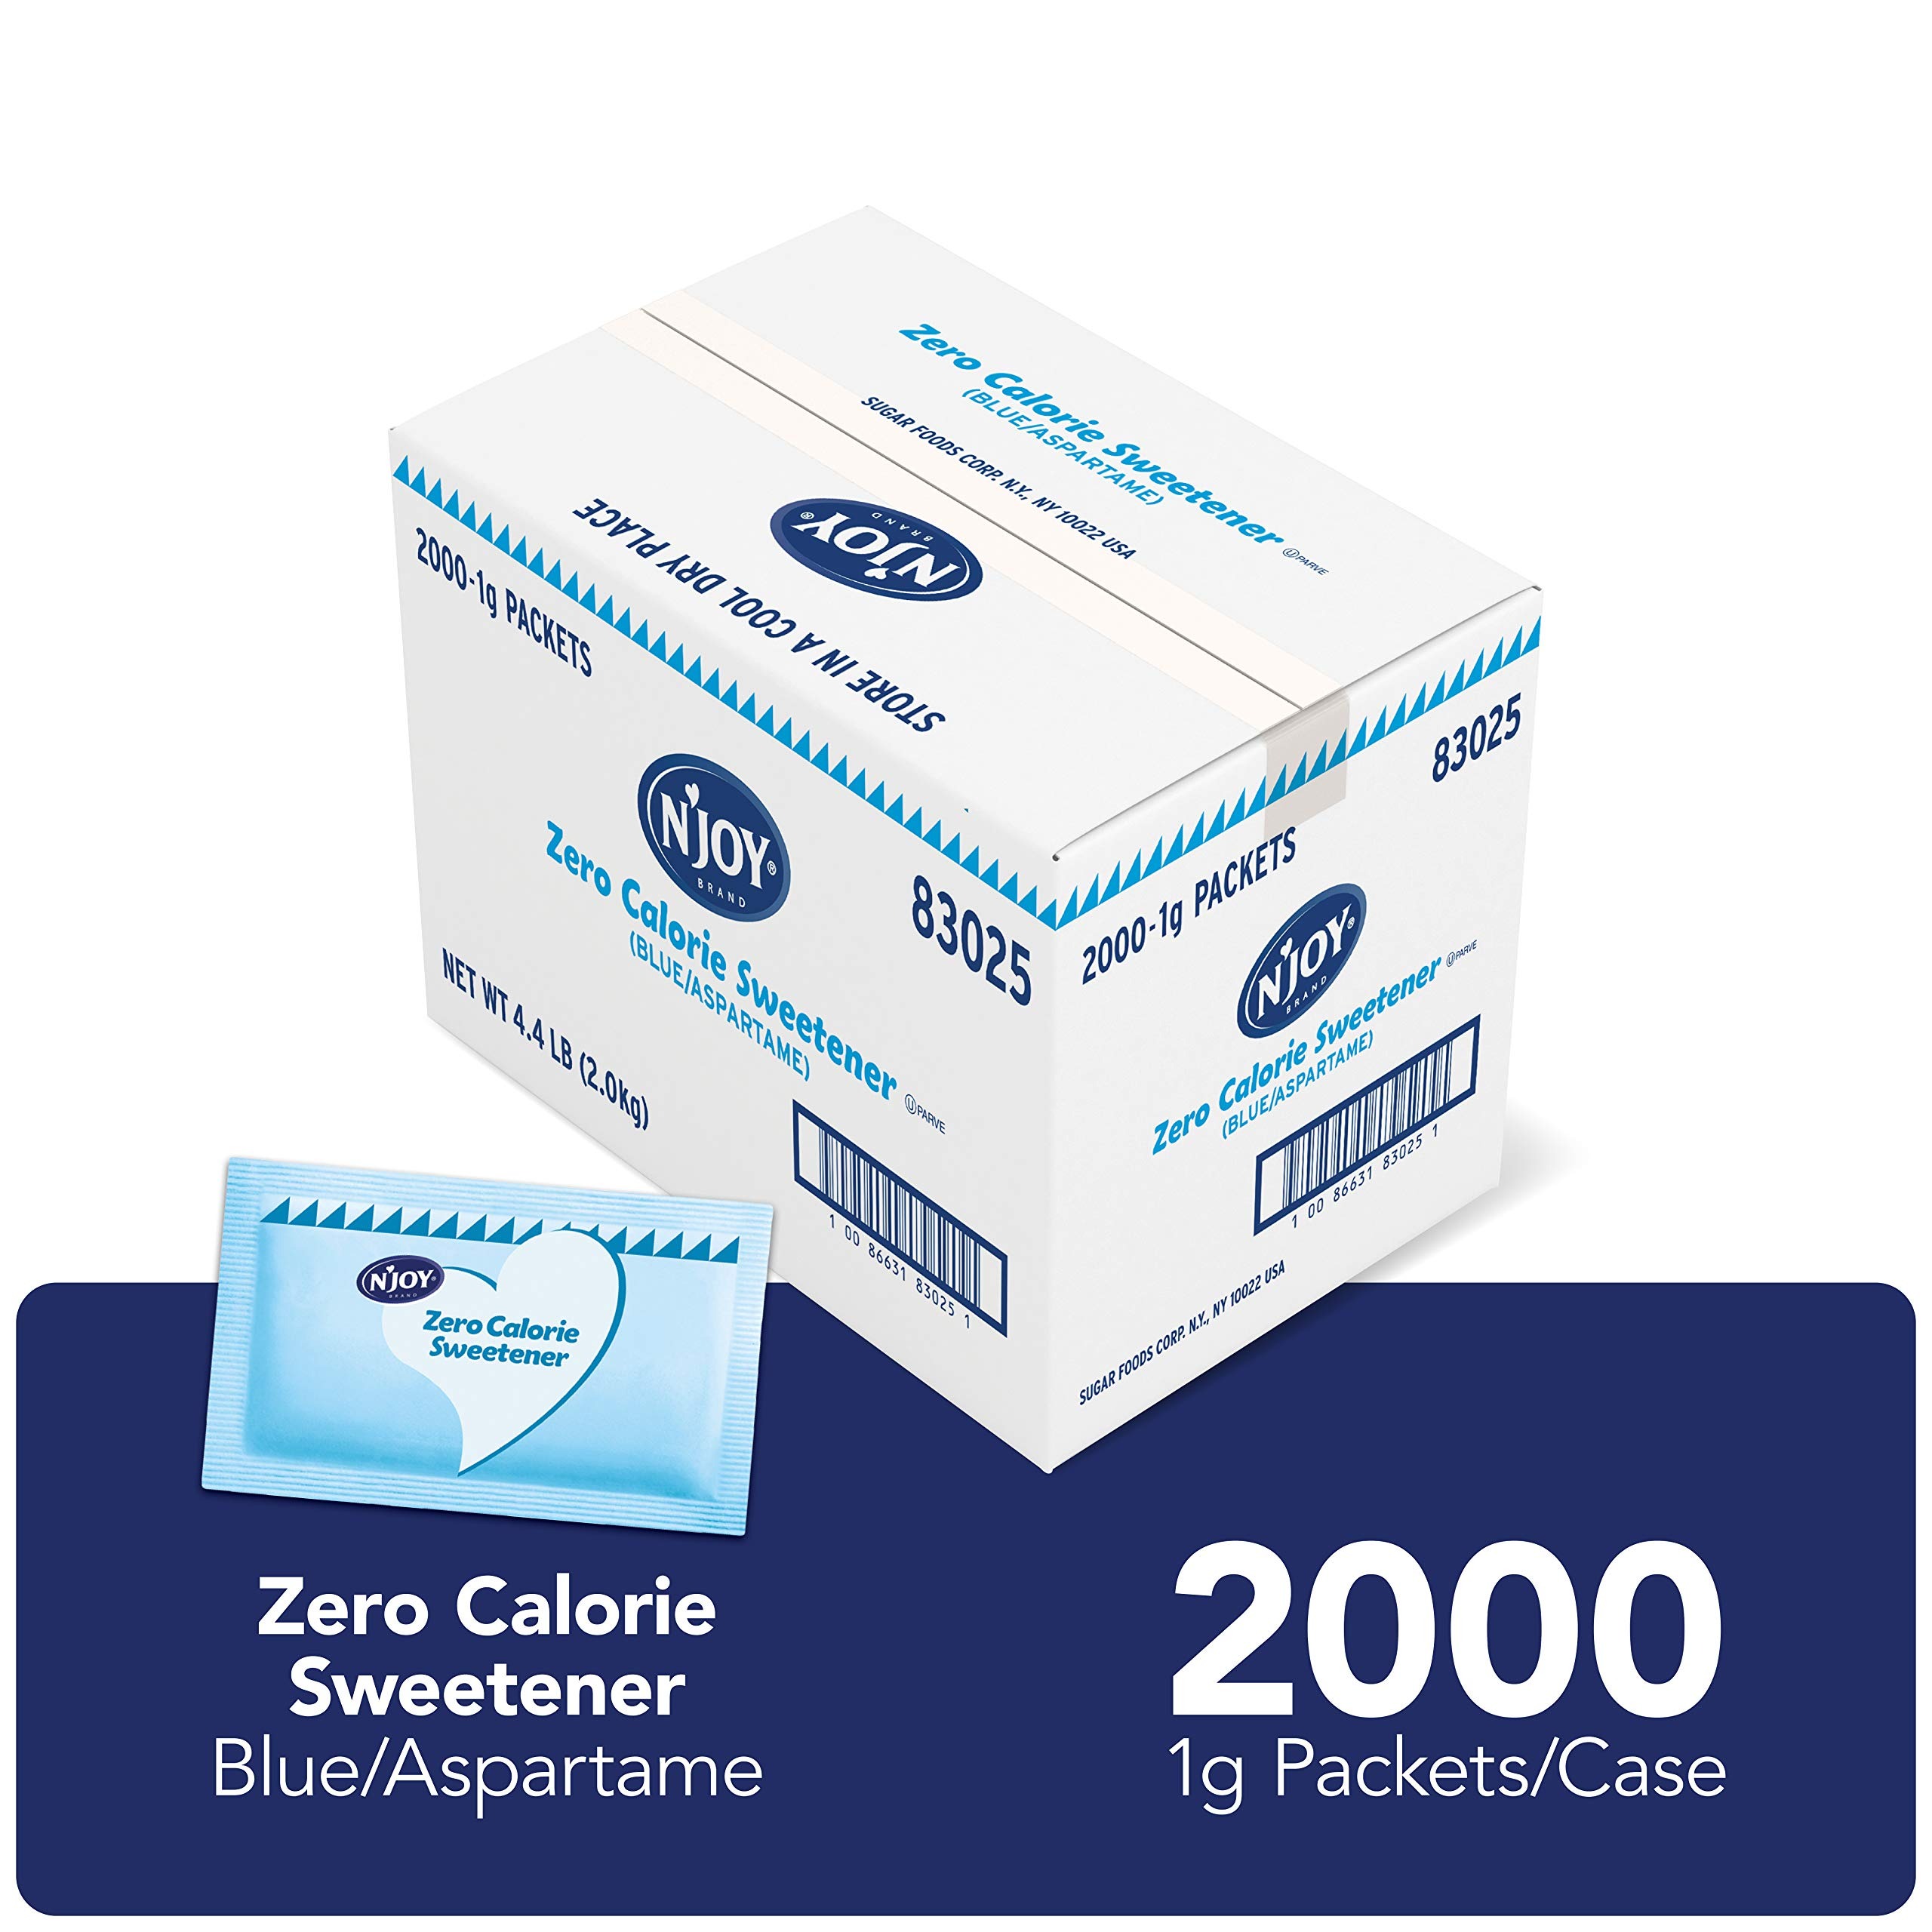
Item Name: N'Joy Zero Calorie Sweetener | Blue Aspartame Packets | 2000 Count | Kosher | Gluten Free and Sodium Free
Bullet Point 1: N'Joy zero calorie sweeteners are available in the four most popular flavor profiles: Pink, Blue, Yellow and Green. This blue aspartame comes in 2000 individual count bag
Bullet Point 2: The blue aspartame is satisfying the wide array of consumer taste preferences and simplifying your sweetener offering with a uniform product line-up
Bullet Point 3: Blue: the choice of millions; made from aspartame… the same sweetener ingredient as equal
Bullet Point 4: N’Joy sweeteners are Kosher certified, Gluten Free and Sodium Free. Each packet has the sweetness of 2 teaspoons of sugar
Bullet Point 5: Zero Calories per serving suggestion
Value: 2000.0
Unit: Count

Price: 53.13